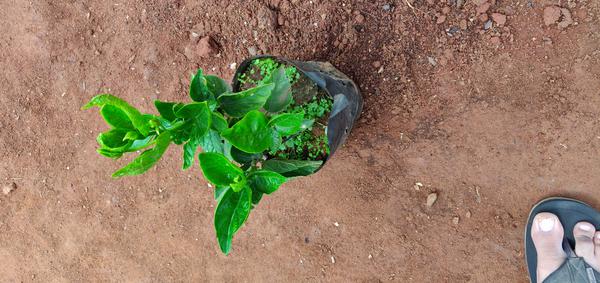
Plant: Hibiscus